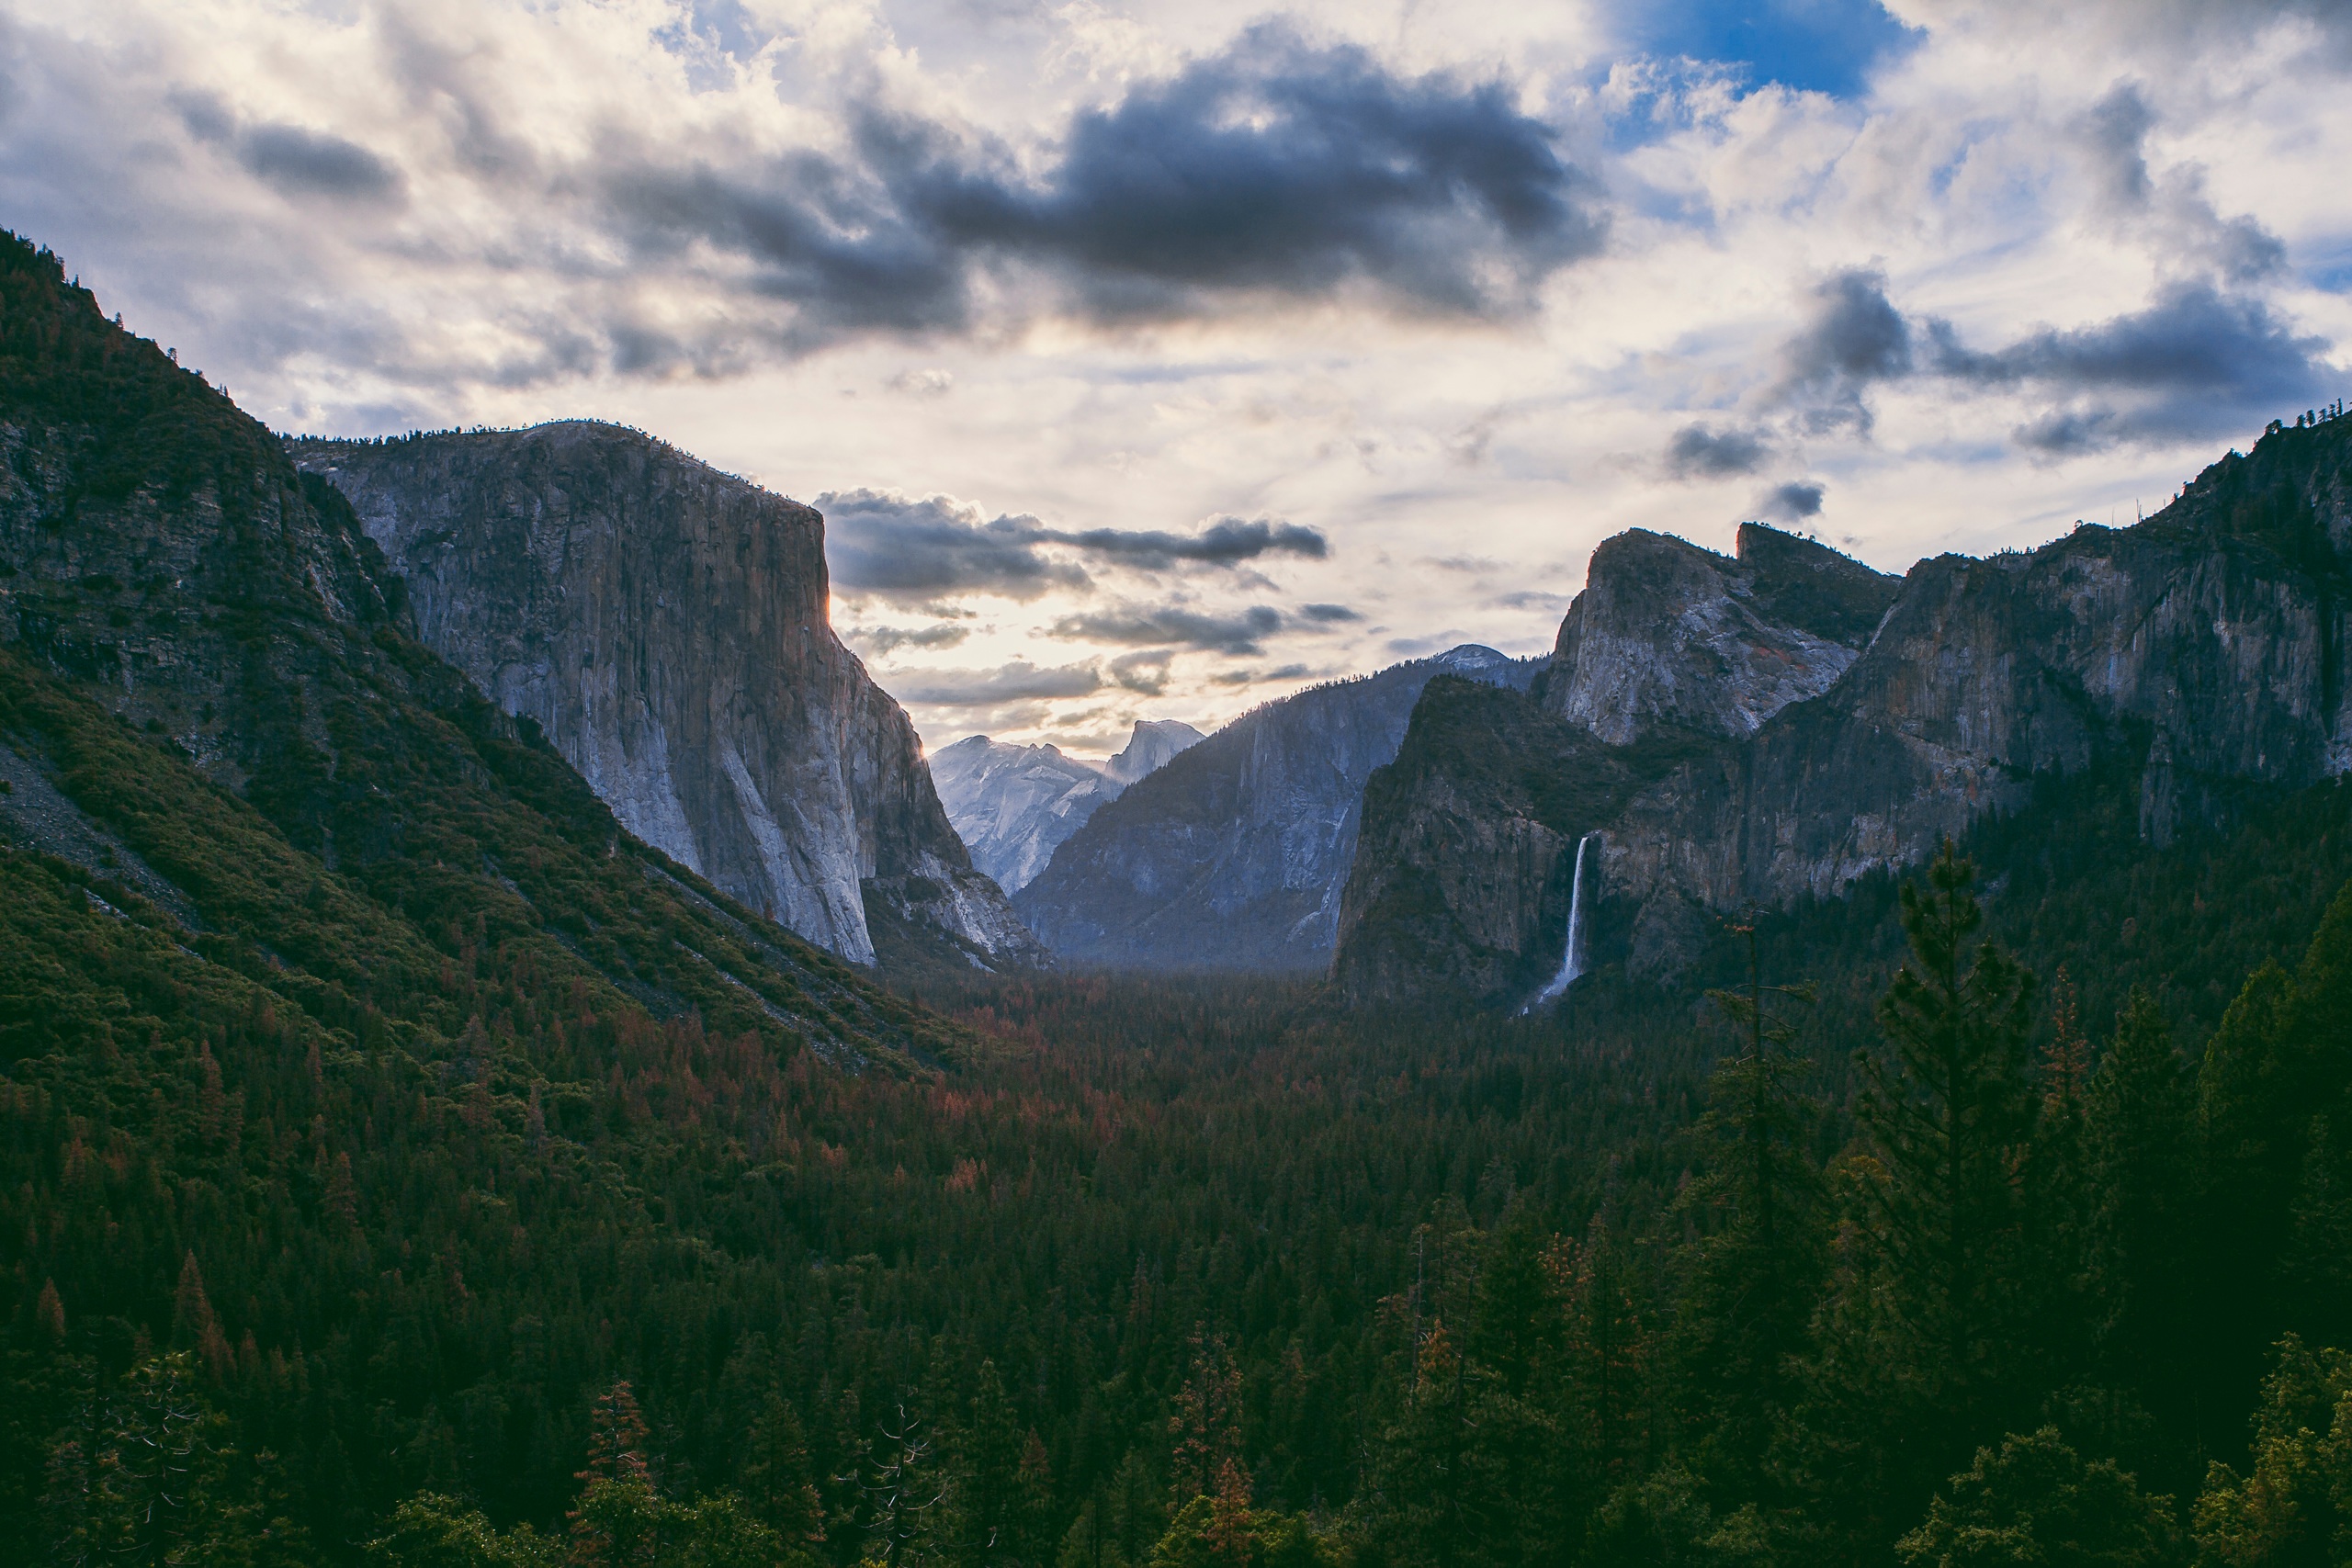
landscape, nature, forest, wilderness, mountain, cloud, hill, lake, valley, mountain range, fjord, highland, national park, ridge, half dome, alps, plateau, fell, loch, landform, mountain pass, geographical feature, atmospheric phenomenon, mountainous landforms, glacial landform